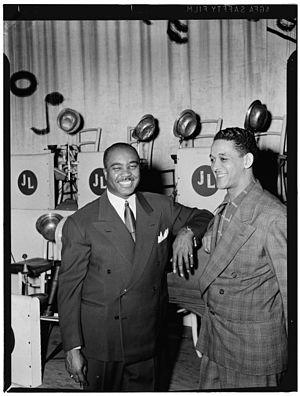
James Osborne Young, dit Trummy, est un tromboniste et chanteur américain.